Nathalia, Victoria

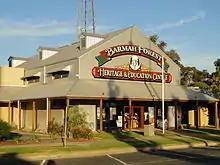
The Barmah Forest Heritage and Education Centre

The Barmah Forest Heritage and Education Centre is a large building featuring displays on the history and the environment of the nearby Barmah Forest and Barmah National Park.